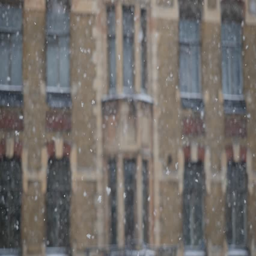
winter background with falling snow in the city , slow motion , full hd footage